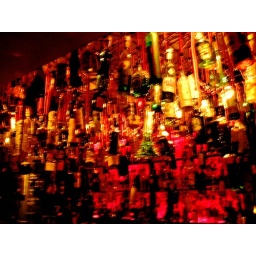
Bottles hanging from the roof of the bar at Der Raum, in Richmond.